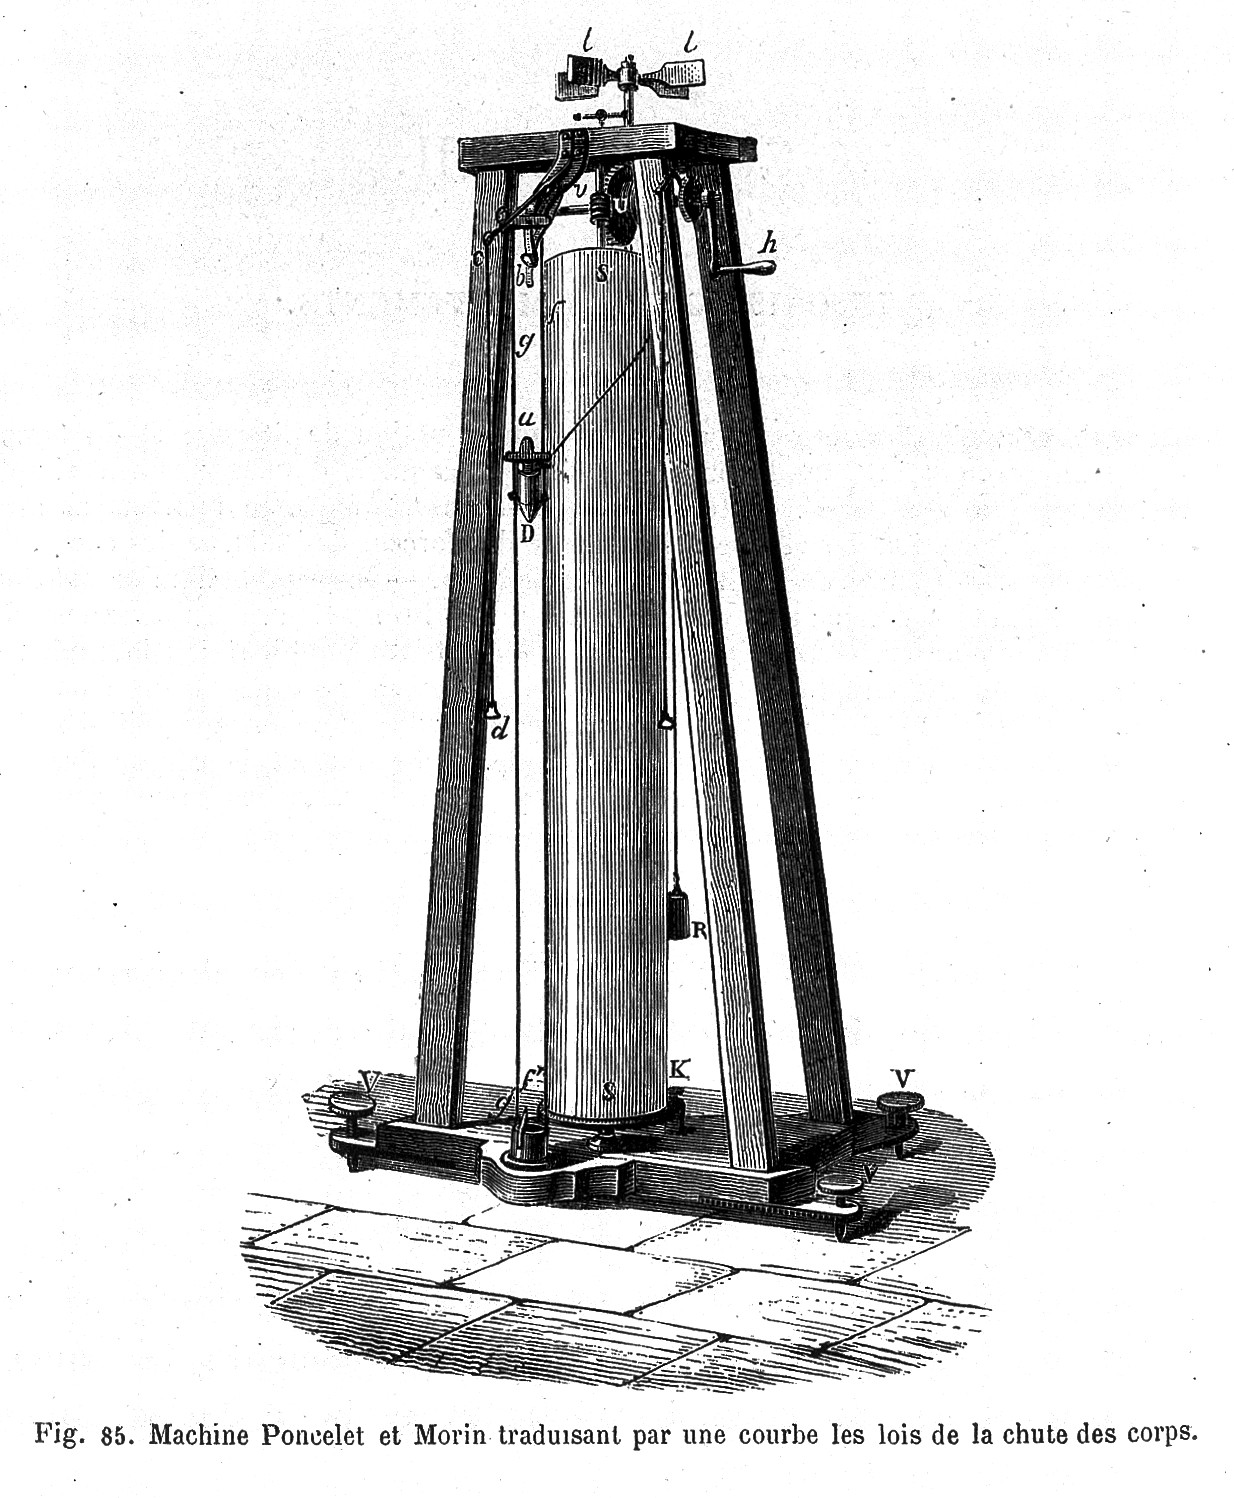
Machine Poncelet et Morin General Collections, monochrome black-and-white photograph
Specialty: medical-devices
Image credit: "Marey, La methode graphique..., 'Machine Poncelet et Morin' Wellcome L0021093", wikimedia:Medical equipment via Wikimedia Commons, licensed cc-by-4.0. Source: https://upload.wikimedia.org/wikipedia/commons/b/b6/Marey%2C_La_methode_graphique...%2C_%27Machine_Poncelet_et_Morin%27_Wellcome_L0021093.jpg